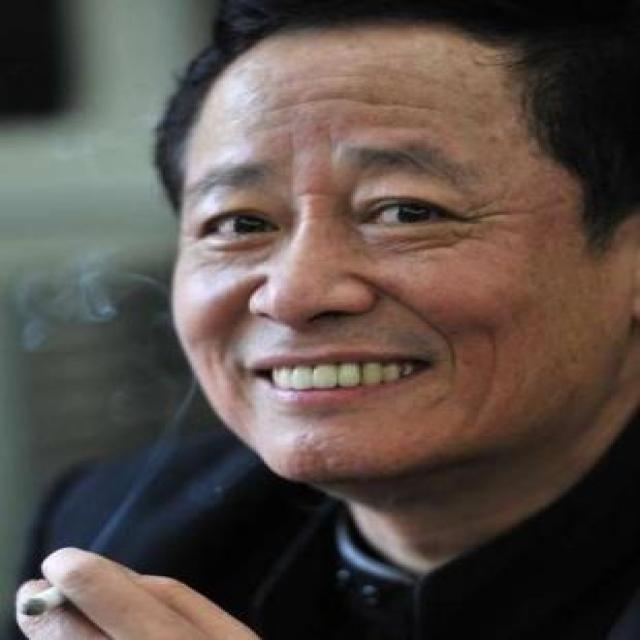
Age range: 45-64